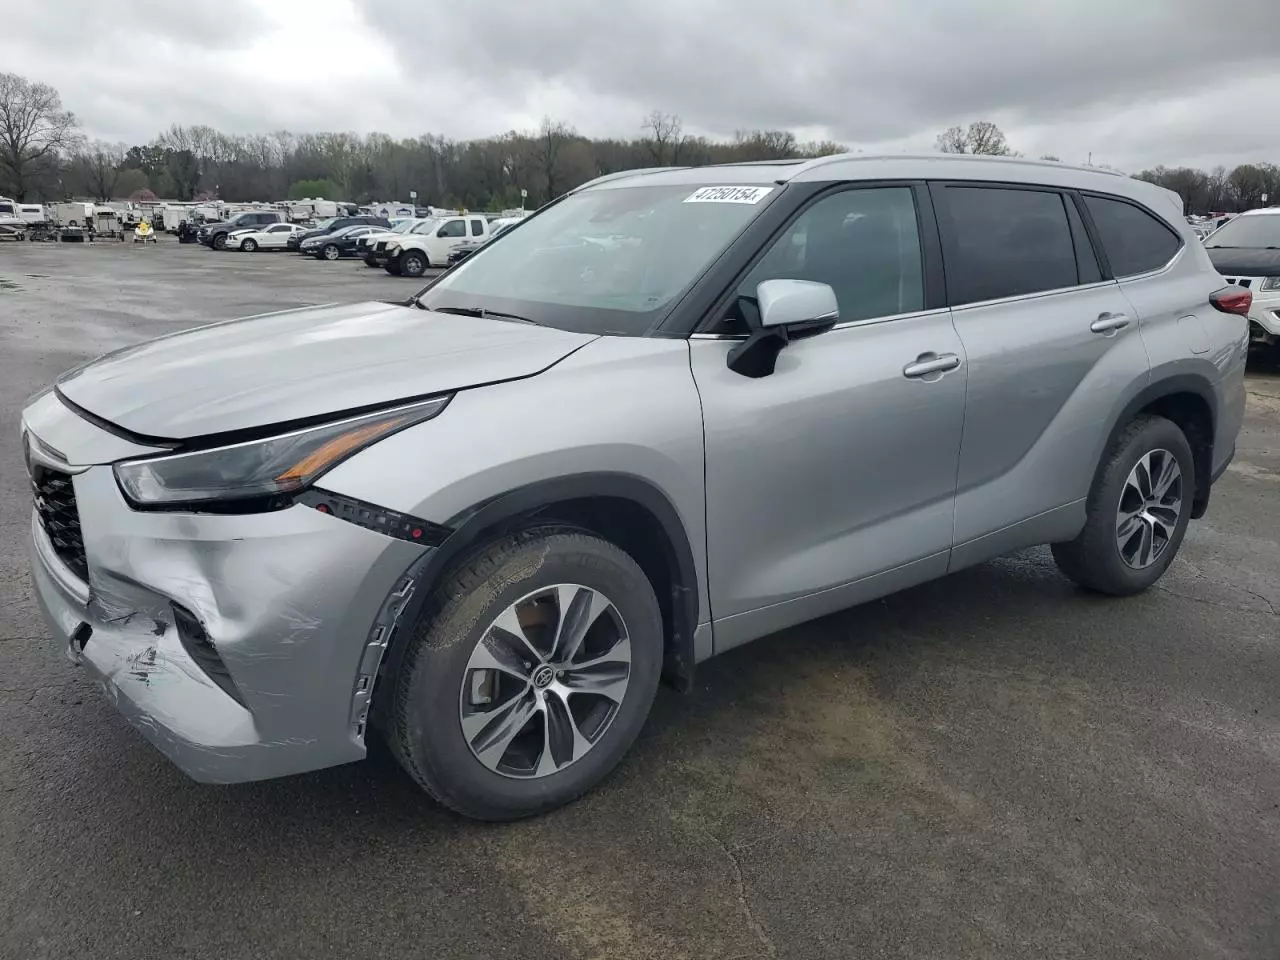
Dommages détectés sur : pare-choc avant, capot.
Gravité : mineur